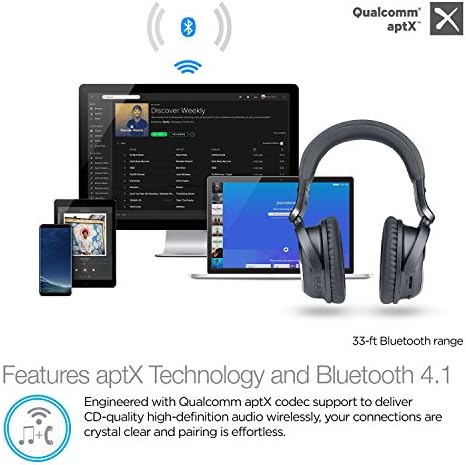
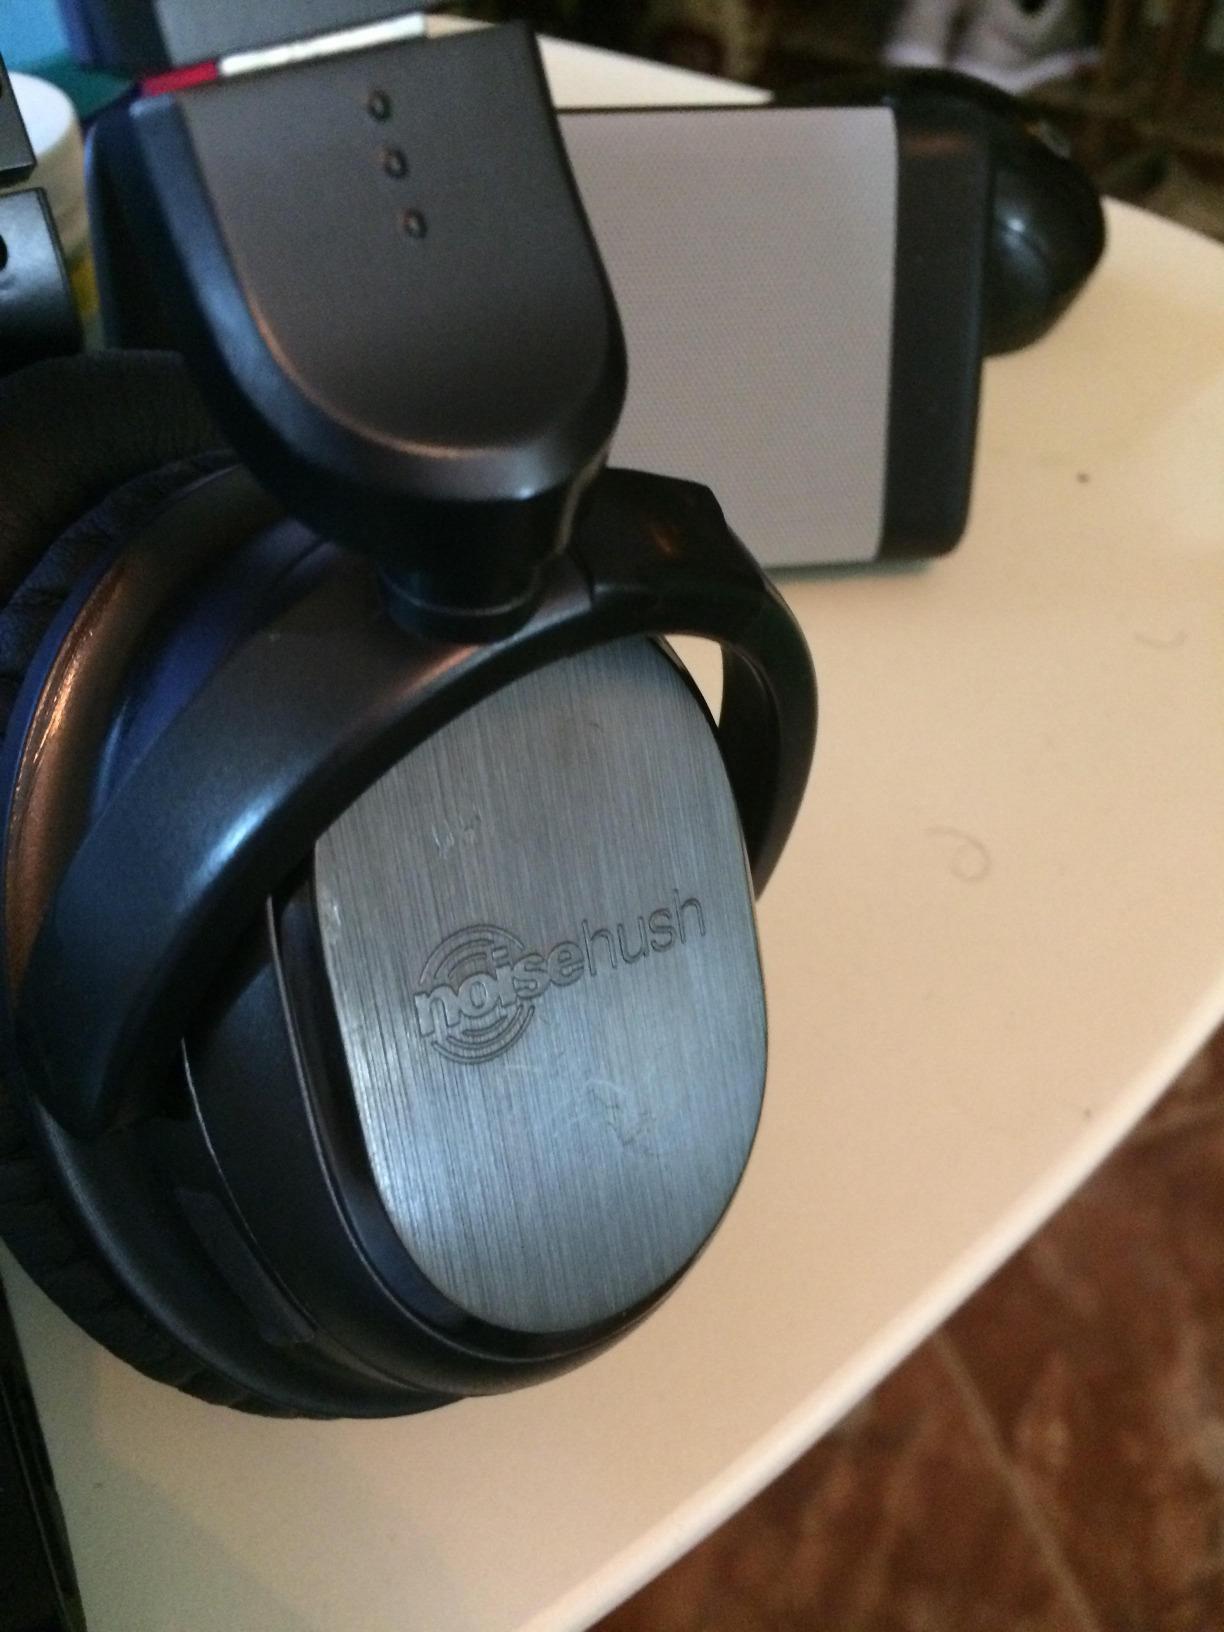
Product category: headphones
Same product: yes